Cinema of South India

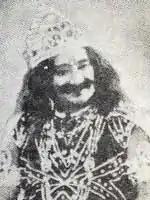
"Bhakta Prahlada", a 1932 Telugu talkie film directed by H. M. Reddy

The first Tamil silent film, "Keechaka Vadham", was made by R. Nataraja Mudaliar in 1918. The first talking motion picture, "Kalidas", was a multilingual and was released on 31 October 1931, less than seven months after India's first talking motion picture "Alam Ara". Popularly known as talkies, films with sound quickly grew in number and popularity. In 1934, the industry saw its first major commercial success with "Lavakusa". Directed by C. Pullaiah and starring Parupalli Subbarao and Sriranjani, the film attracted unprecedented numbers of viewers to theaters and thrust the young film industry into mainstream culture.